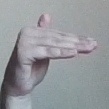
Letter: khaa